Newbury Park Post Office

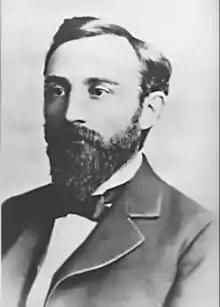
E.S. Newbury, founder of Newbury Park and first postmaster in the Conejo Valley.

On January 8, 1972, the Newbury Park Post Office and the Thousand Oaks Post Office merged, and Russell E. Jacobsen was appointed postmaster for the two offices. Since then to the present, there have been nine postmasters in charge of the combined offices.